Charles P. Allen High School

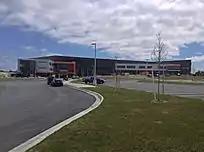

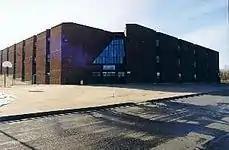
Old Charles P. Allen building, now Rocky Lake Junior High at 670 Rocky Lake Drive

In April 2009, the Minister of Education announced a new high school would be built in Bedford to replace Charles P. Allen High School (The campus later became one of its feeder schools, Rocky Lake Junior High School). The new Charles P. Allen opened in September 2013. The new building is located at 200 Innovation Drive in Bedford.